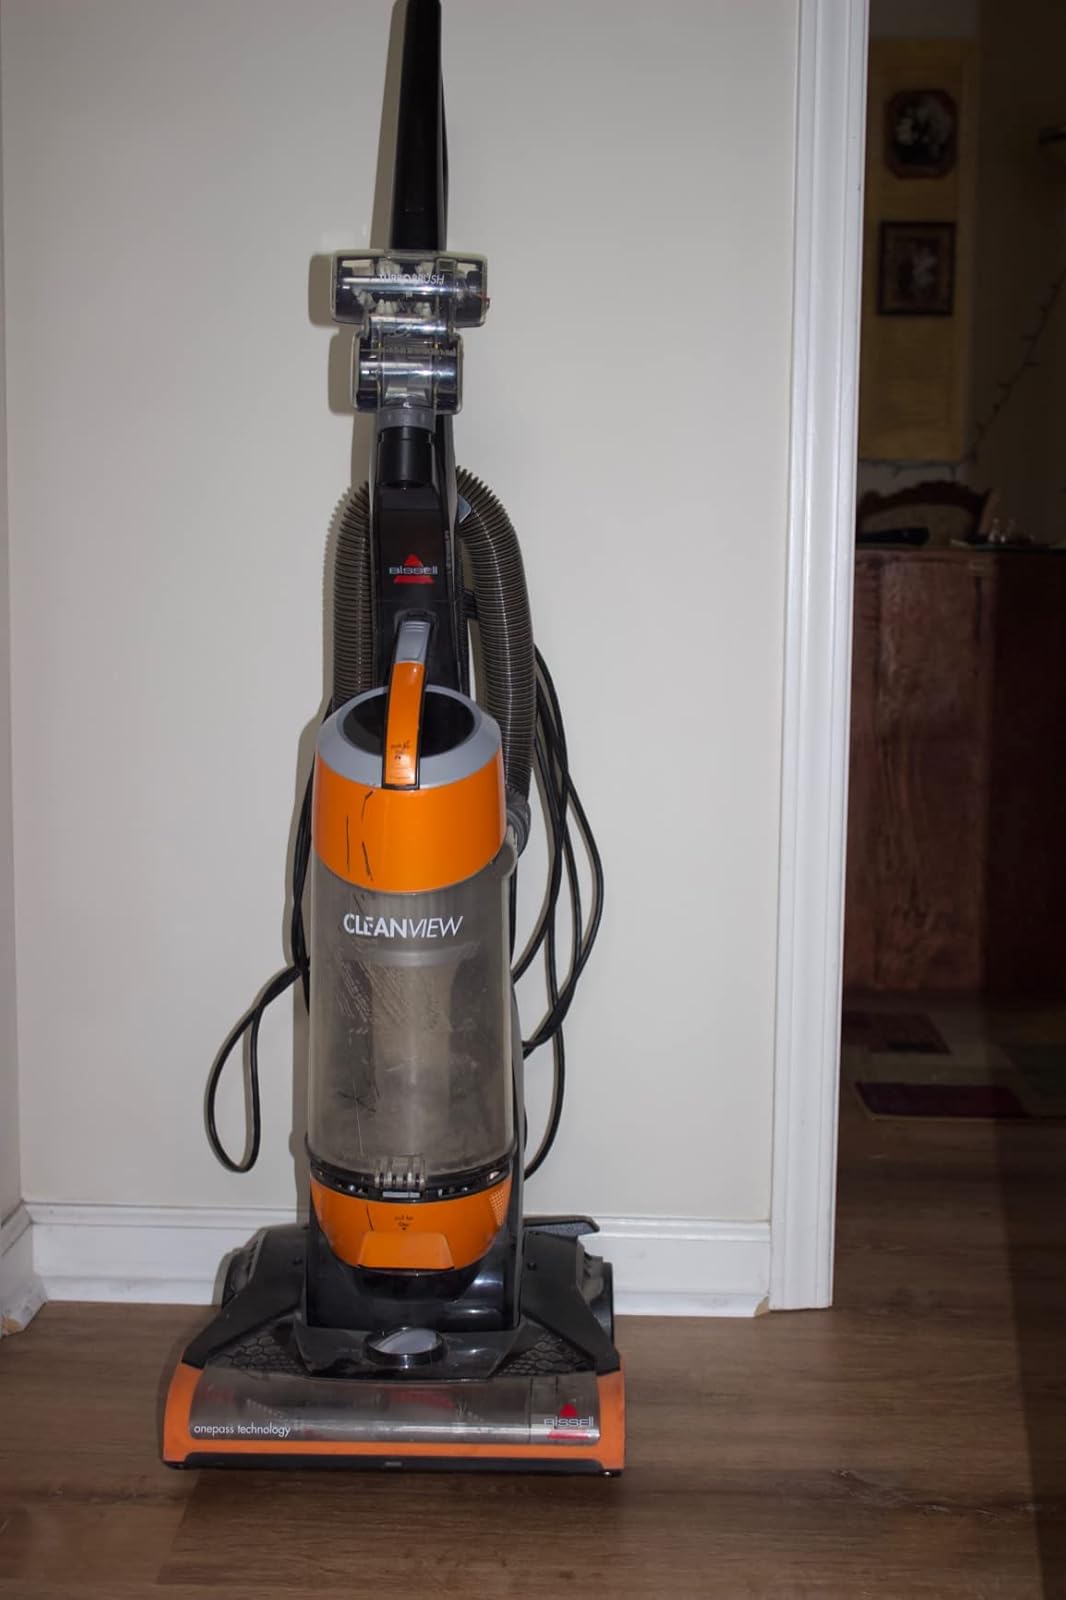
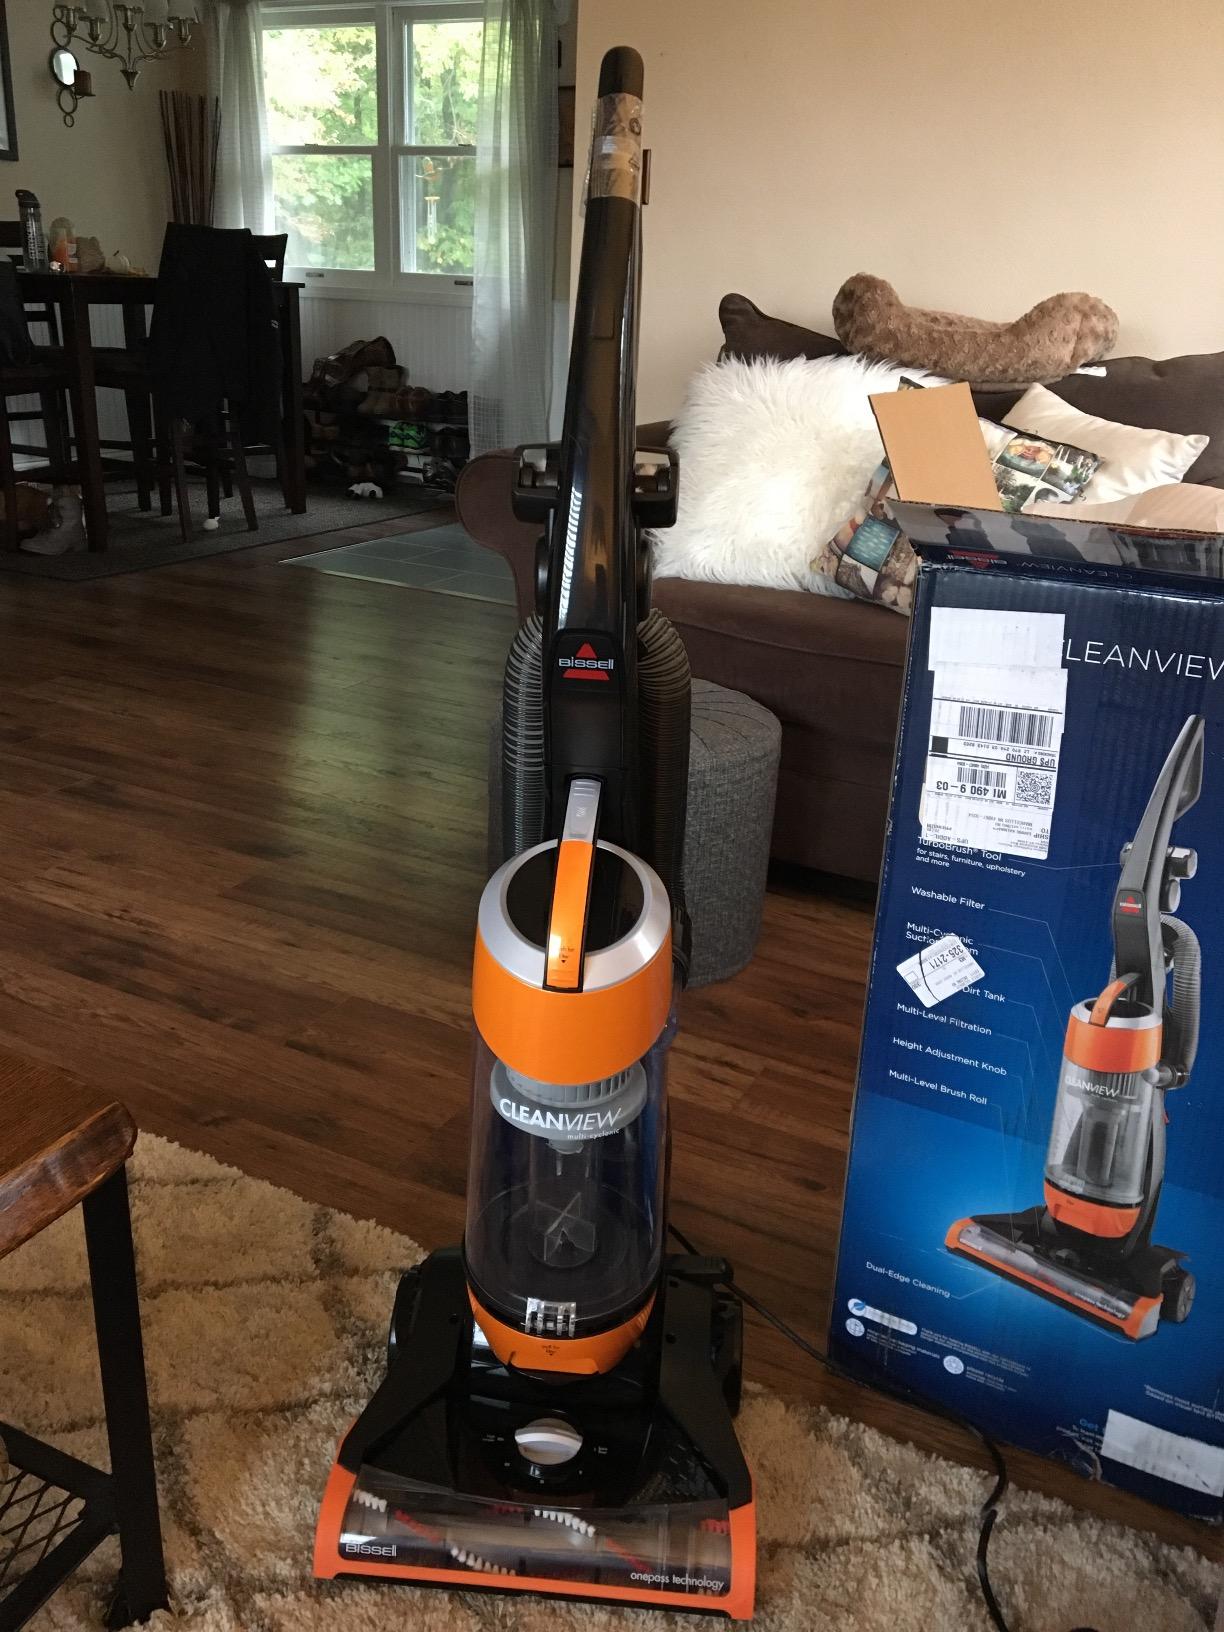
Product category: items_vacuum
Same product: yes